Harald Niederreiter

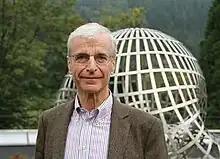
Harald Niederreiter in Oberwolfach, 2013

Harald G. Niederreiter (born June 7, 1944) is an Austrian mathematician known for his work in discrepancy theory, algebraic geometry, quasi-Monte Carlo methods, and cryptography.